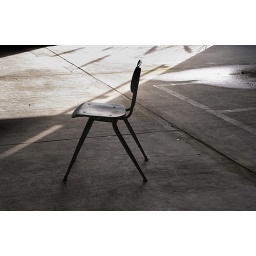
green plastic chair in a sophisticated mood